Vehicle registration plates of Victoria

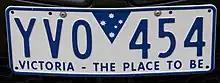
Victoria – The Place to Be (2000–2013)

On 18 May 2000, Bracks announced the winning slogan to be "Victoria – The Place to Be", as nominated by three contestants. This was controversial as it was later learned that the government had paid an advertising firm associated with the Labor Party to assist with the slogan and updated plate design despite it being presented as a public competition. The first plates were issued on 17 October 2000 to the three winning entrants. Starting with QNG-000, these plates dispensed with the diamond-dot separator for the new state logo—an enlarged blue triangle containing the Victorian Southern Cross—the top of which merging with the upper border of the plate. The slimline version retained the previous interim design, which remains the current style.